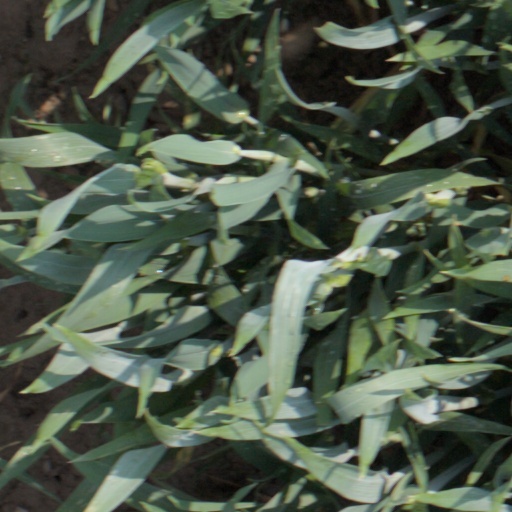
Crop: wheat